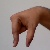
The image shows a hand gesture representing the letter 'Q' in Indian Sign Language.